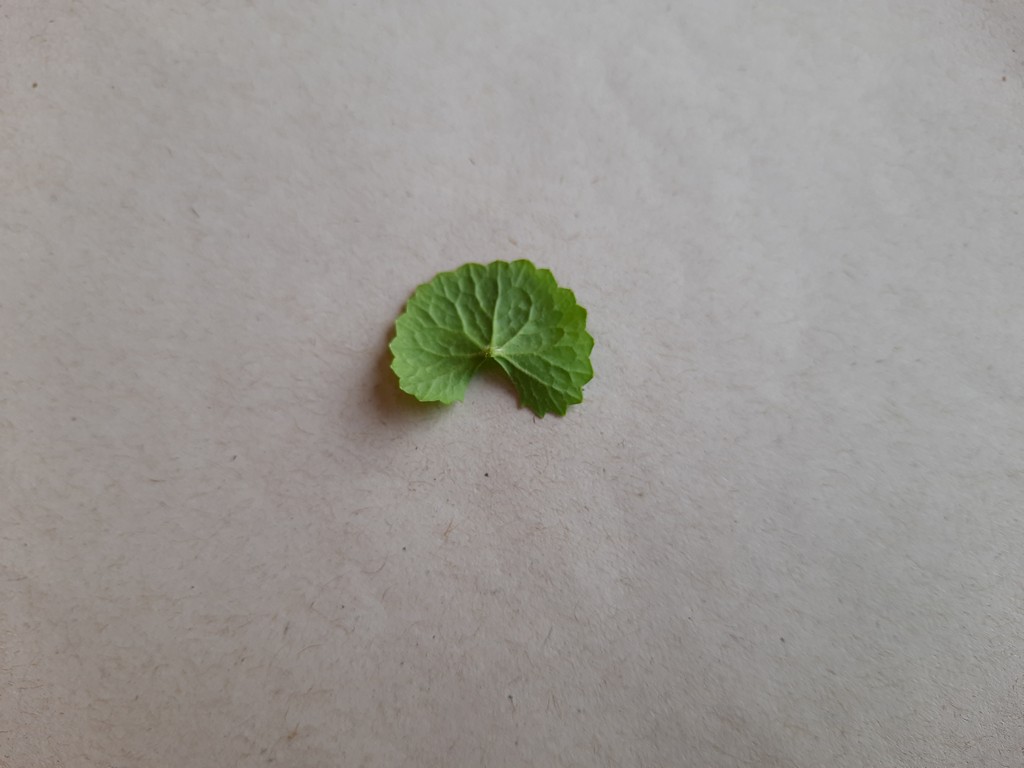
Label: Healthy